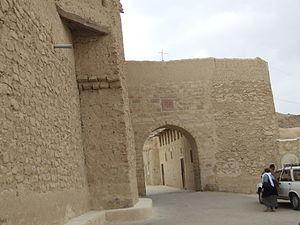
Le monastère de Saint-Paul est un des principaux monastères coptes orthodoxes d'Égypte. Il est situé dans le désert près de la mer Rouge. Il se trouve à environ 155 km au sud-est du Caire. Le monastère est aussi connu sous le nom de Monastère des tigres.